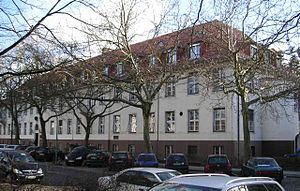
Josef Mengele / Opvækst og ungdom
Det tidligere Kaiser-Wilhelm-Institut für Anthropologie, menschliche Erblehre und Eugenik i Berlin-Dahlem, Tyskland. Bygningerne huser i dag Freie Universität Berlin. Foto fra 2005
Josef Mengele var en tysk nazist og læge i Waffen-SS, som fra 1945 til 1985 var eftersøgt for krigsforbrydelser begået mod menneskeheden under den 2. verdenskrig.